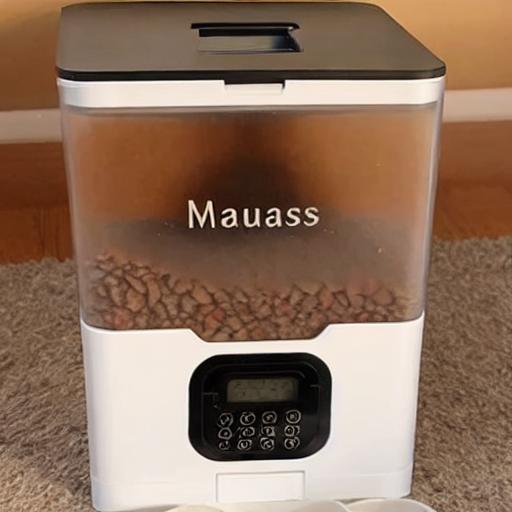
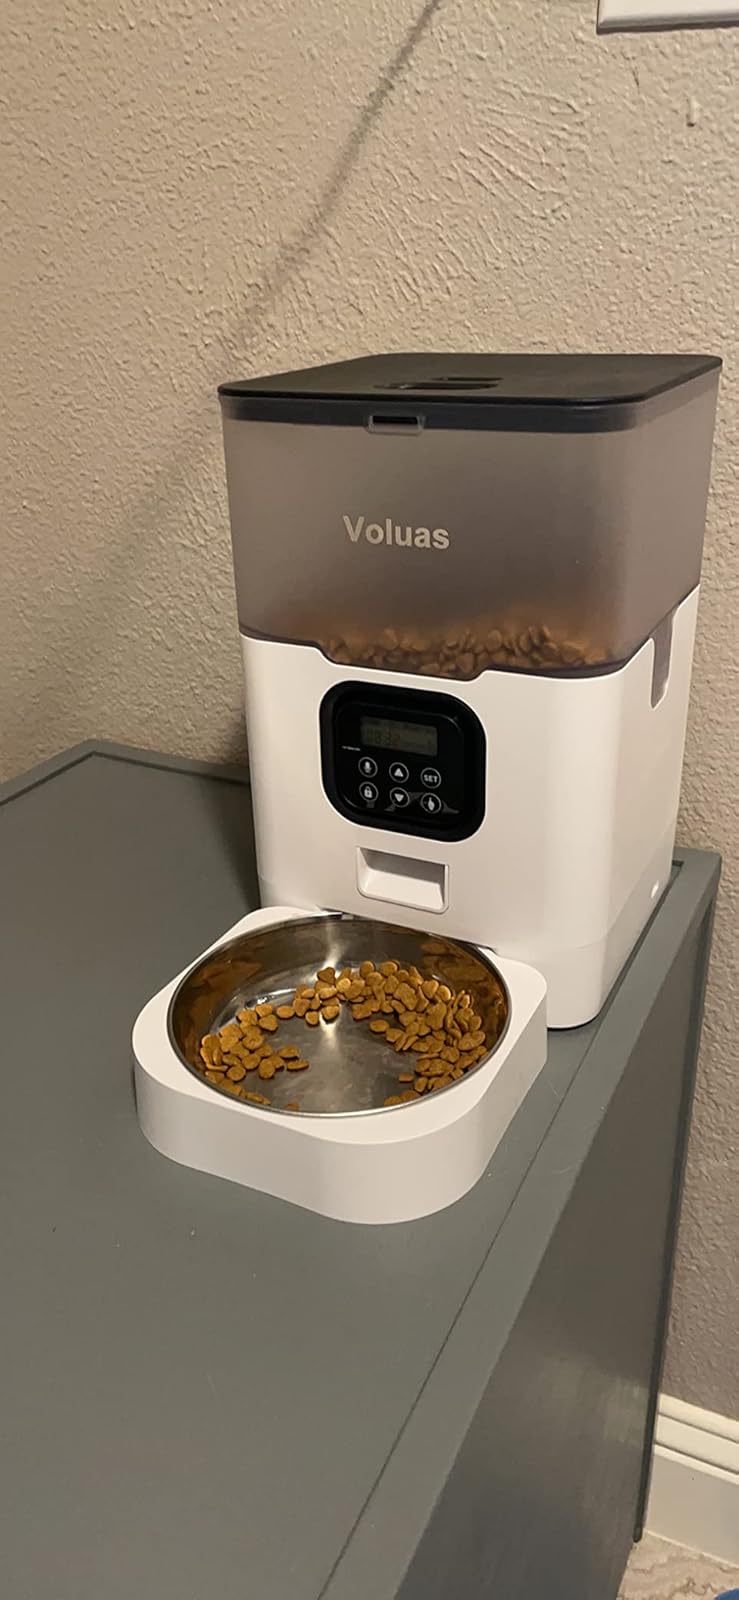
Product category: items_feeder
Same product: no